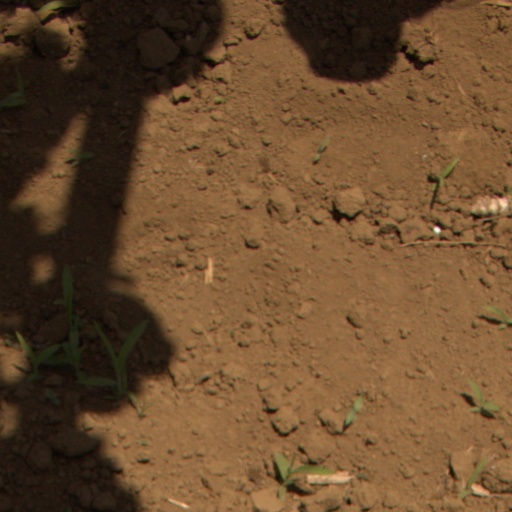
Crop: Jerusalem artichoke